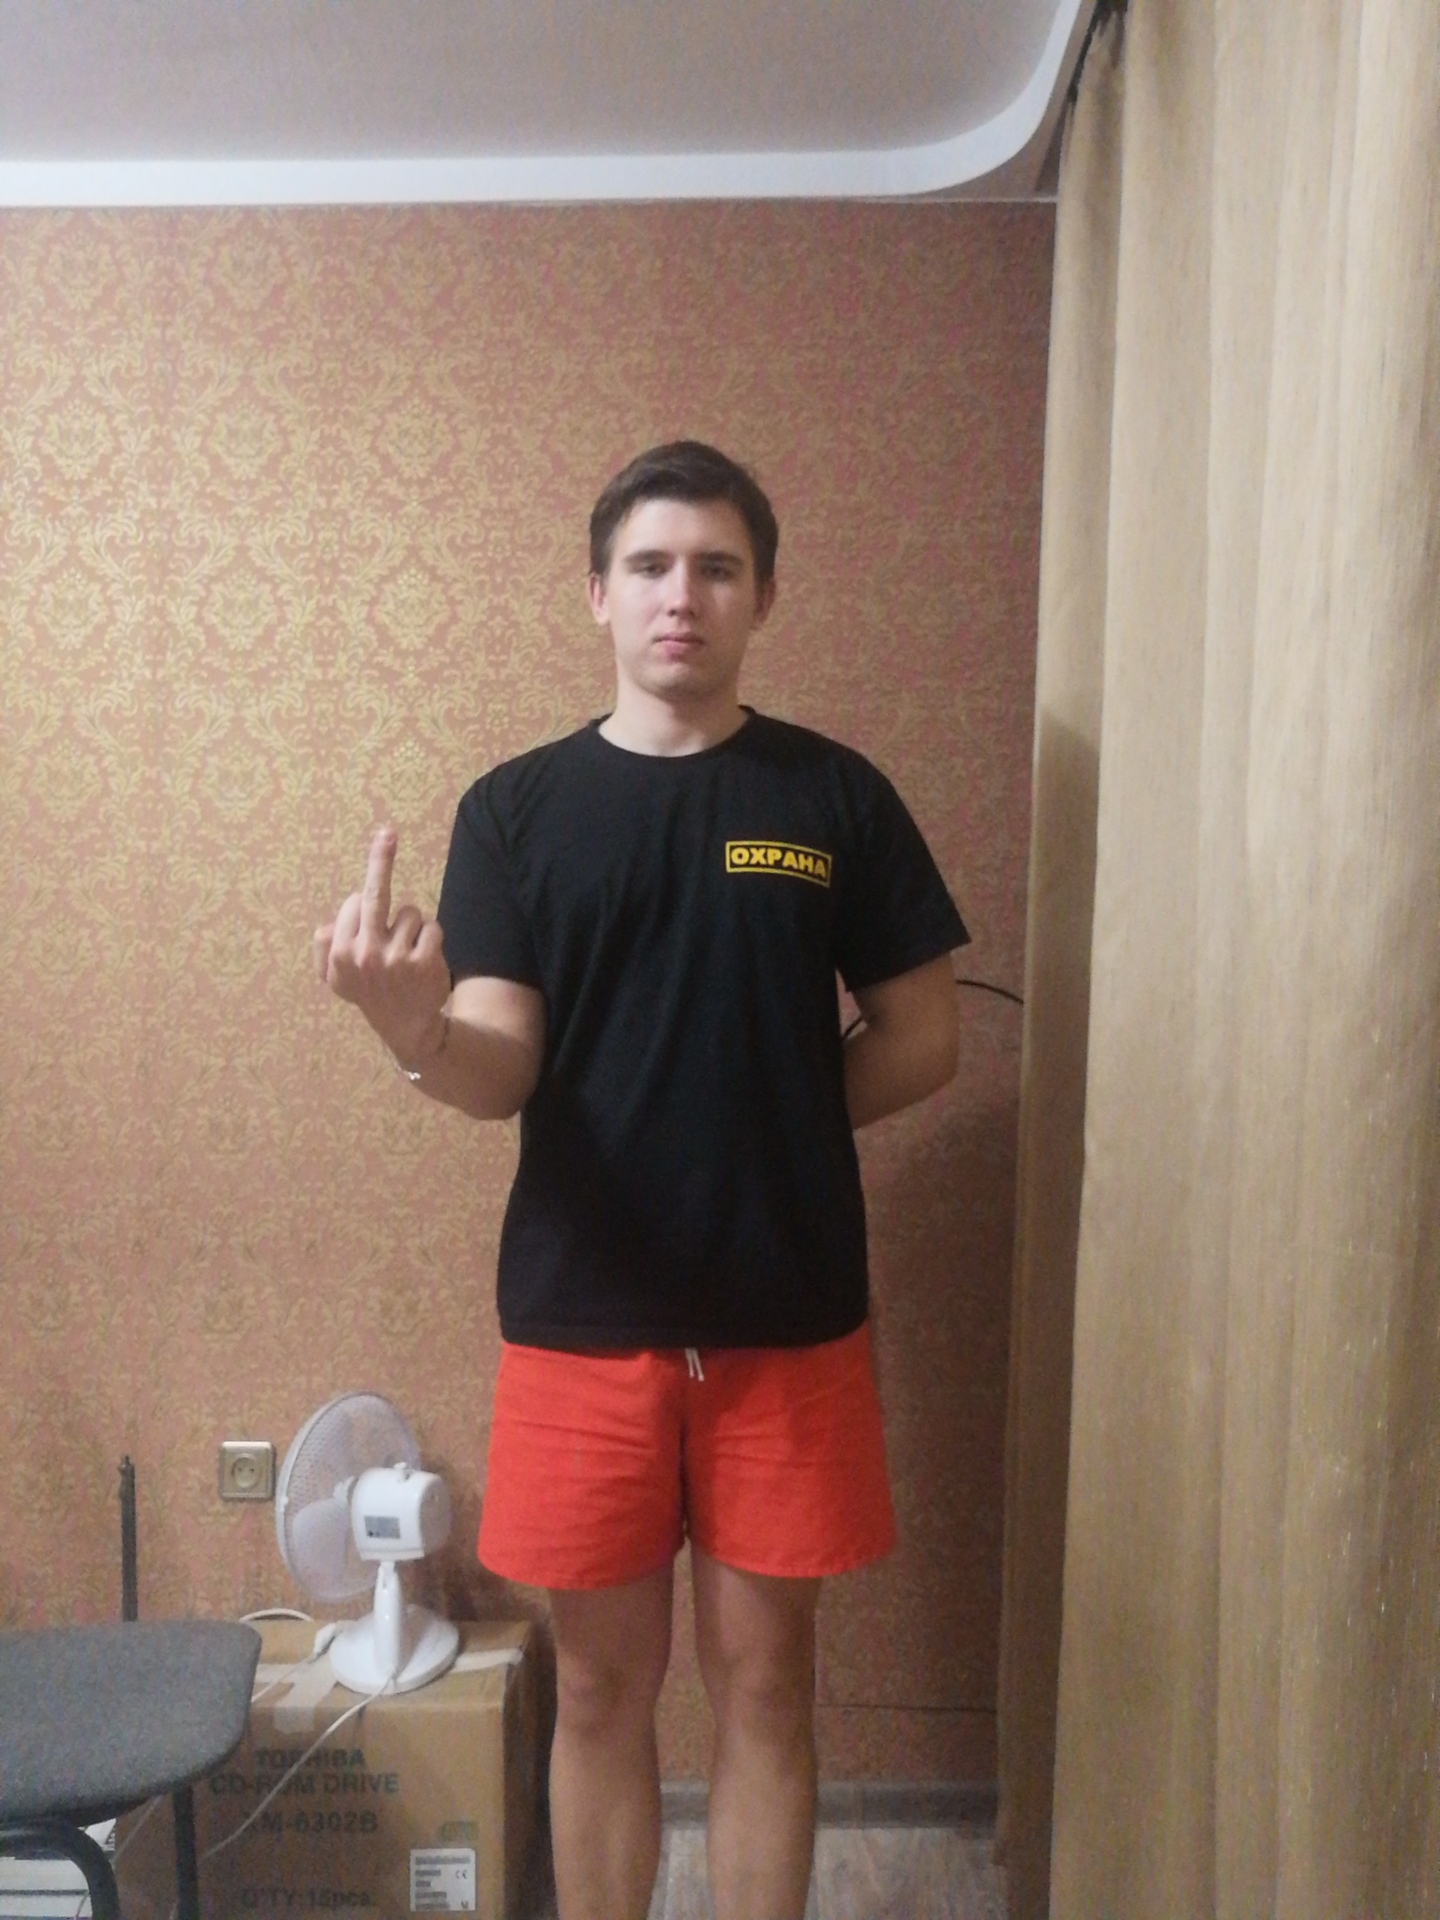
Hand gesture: middle_finger